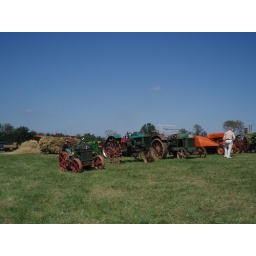
Earlier the hay baling machine was in operation with men standing on top forking hay into the machine.